Sailing at the 1924 Summer Olympics – 6 Metre

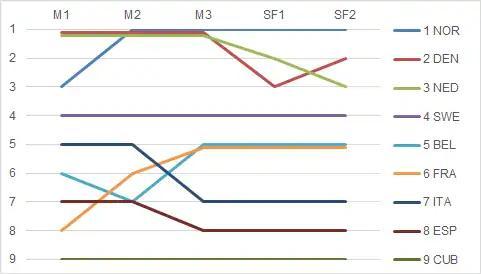
Graph showing the daily standings in the 6 Metre during the 1924 Summer Olympics

In the 6 Metre class each boat has a specific design that must lie within a certain formula, which uses various parameters specifying the design. The outcome of the formula must be less than 6 Metres. During the 1924 Summer Olympic races, boats were used of the following designers: